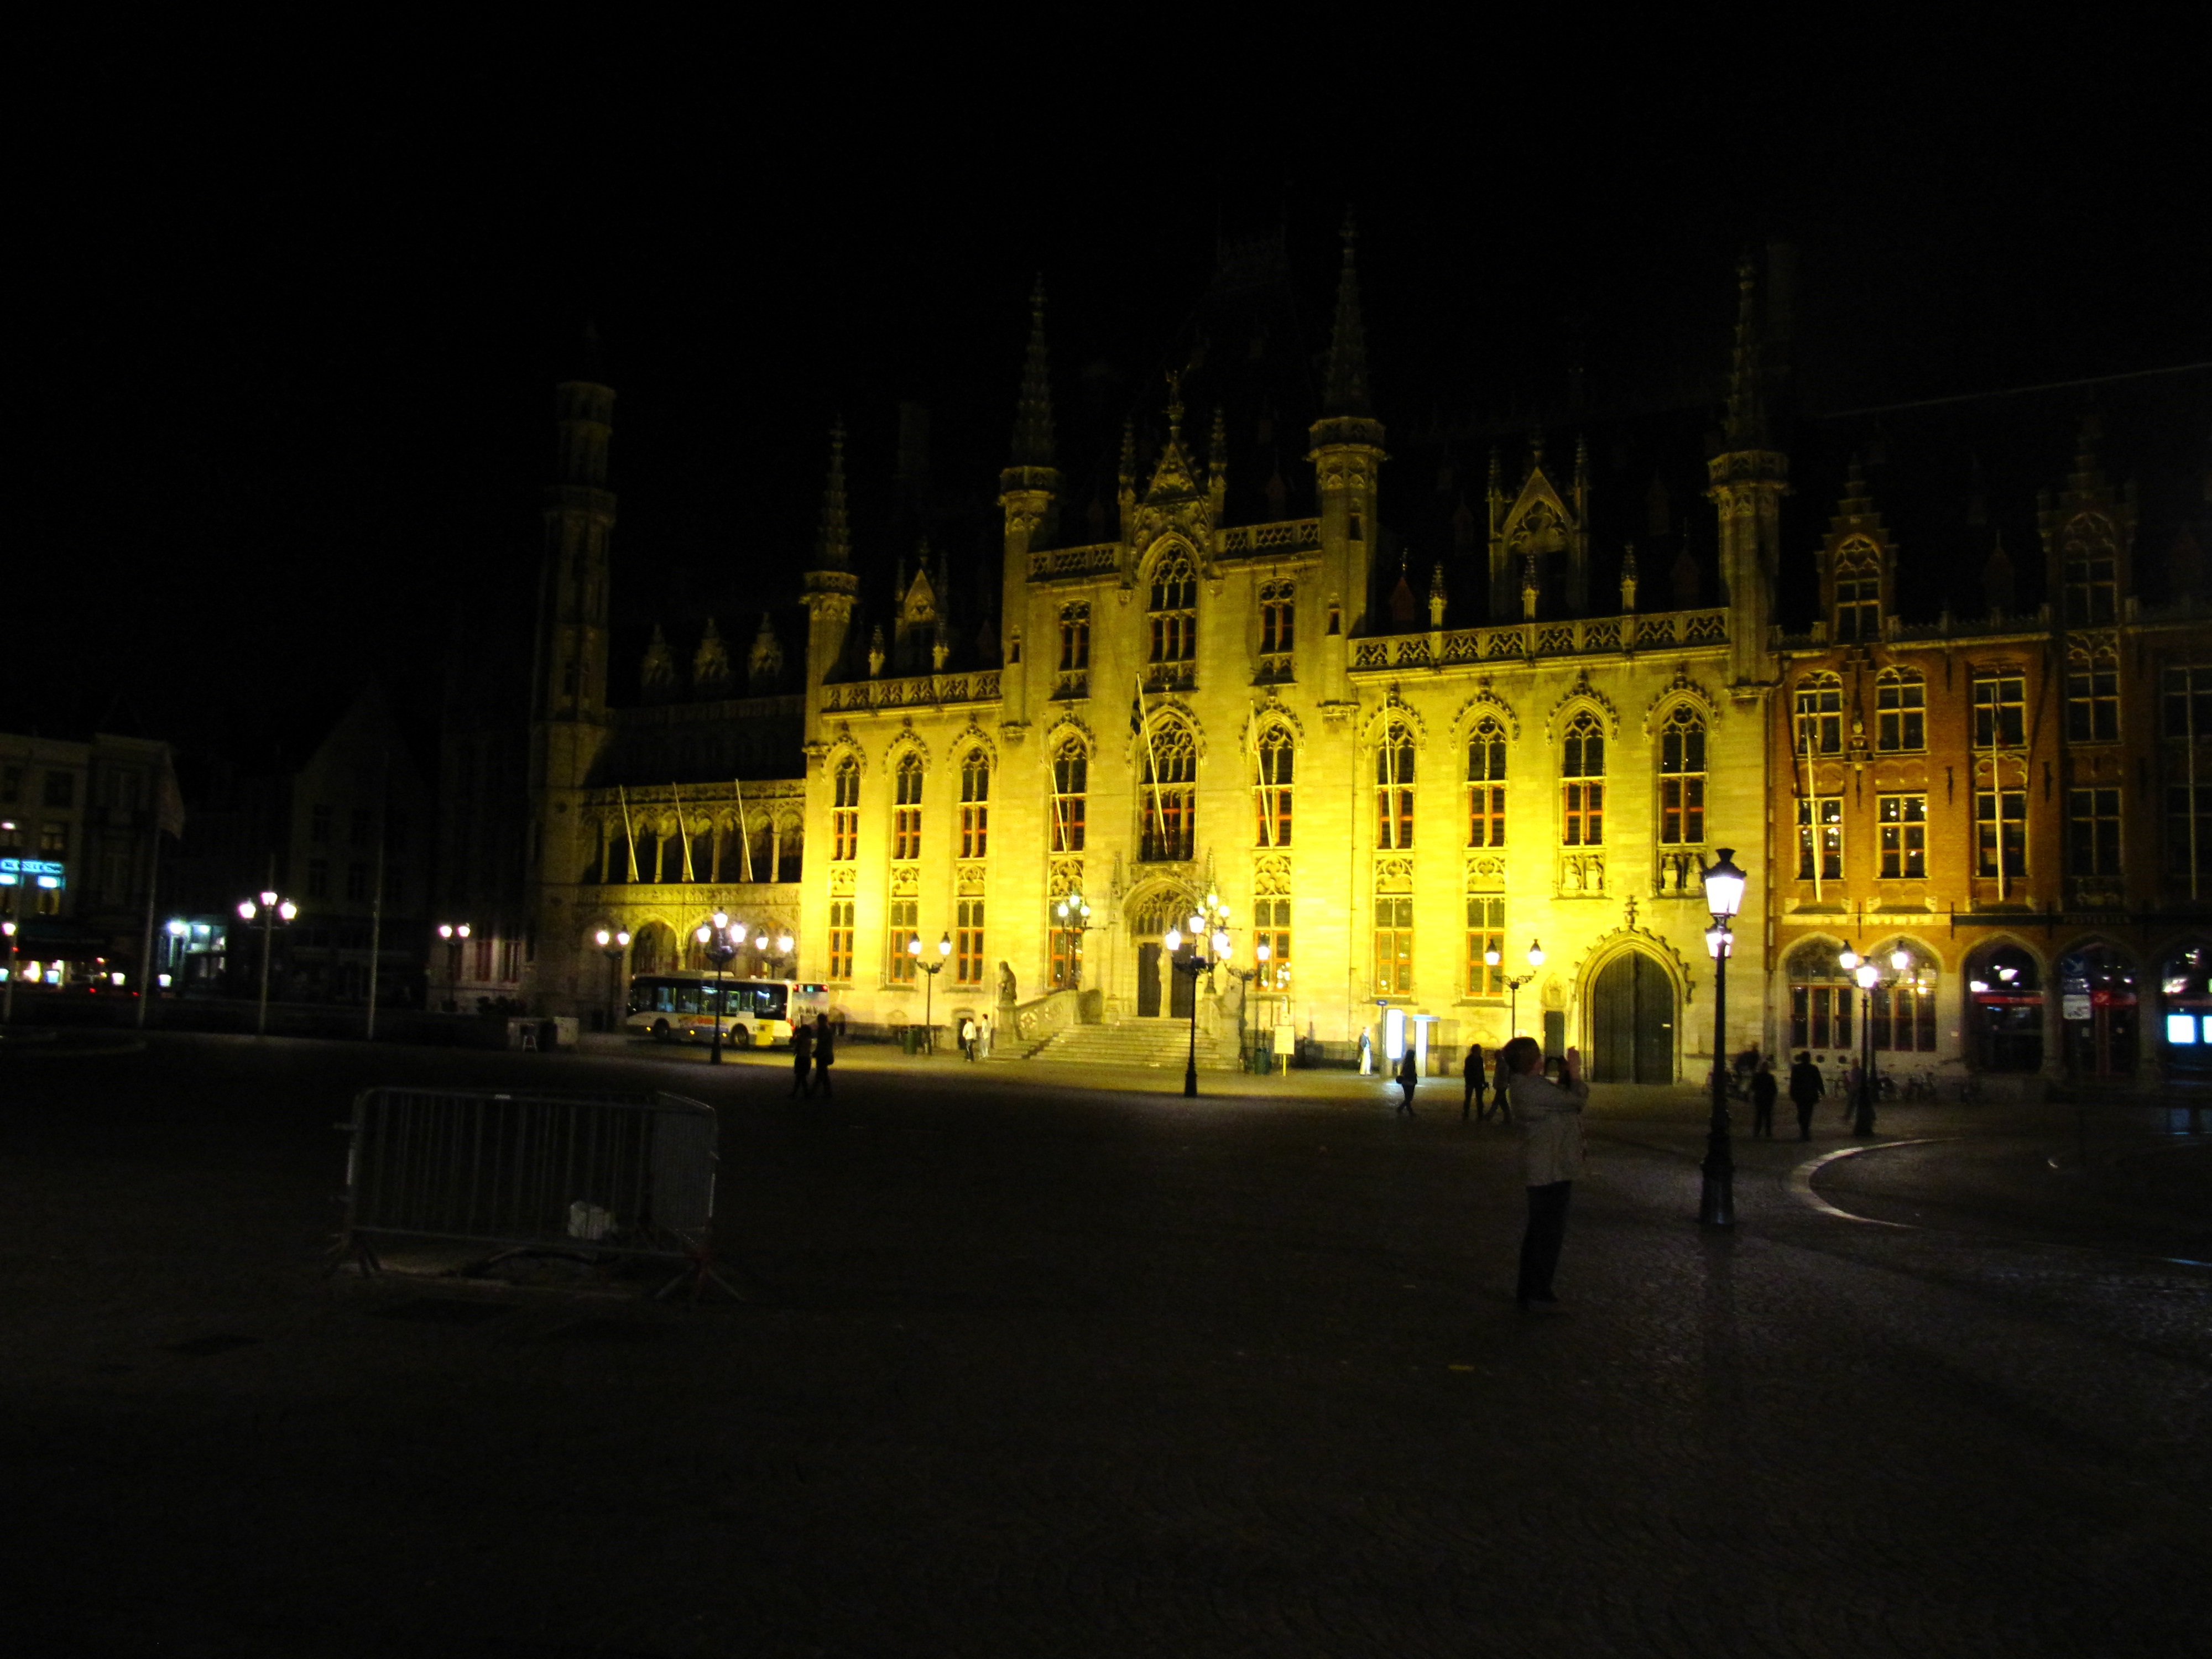
light, street, night, city, cityscape, downtown, dusk, evening, plaza, landmark, darkness, market, lighting, town square, bruges, metropolis, town hall, urban area, human settlement